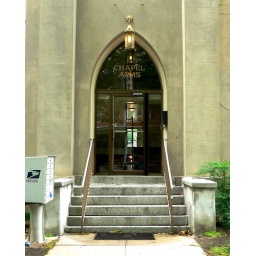
A repurposed church building in Dover, DE.